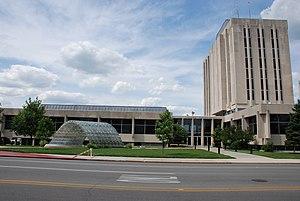
La ville américaine d’Anderson est le siège du comté de Madison, dans l’Indiana. Sa population s’élevait à 56 129 habitants en 2010, alors qu’elle en comptait quelque 70 000 en 1970.